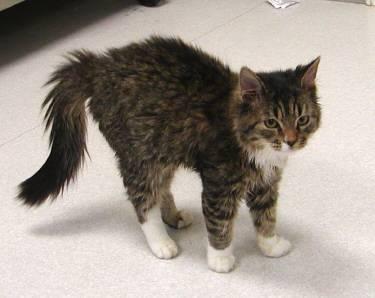
cat